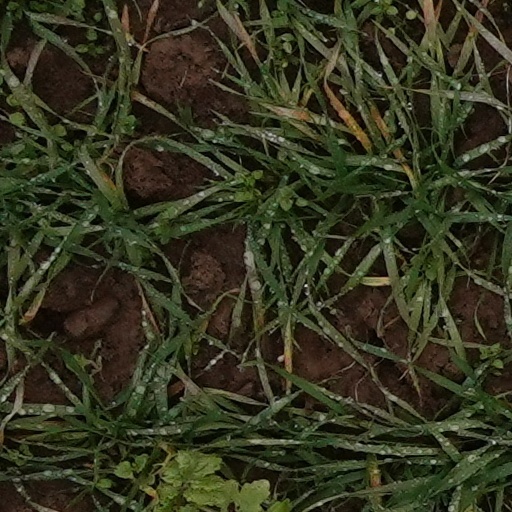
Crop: wheat